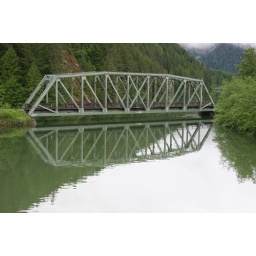
A week ago this bridge was flooded by high water - today June 17 /07 the river has receded